Jussi Jääskeläinen

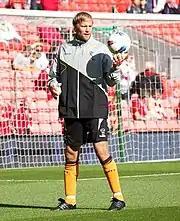
Jääskeläinen warming up ahead of Bolton Wanderers’ match against Liverpool on 27 August 2011.

Jääskeläinen was bought by manager Colin Todd for £100,000 for Bolton Wanderers of the Football League First Division in 1997. Originally, he went on a trial with Norwich City before being persuaded to join Bolton Wanderers by Todd. Upon joining the club, manager Todd said: "He's one for the future. I saw him playing for the Under 21s and he was very impressive. I followed it up immediately but things got held up. When I got wind of him being on trial and possibly signing for another English club I moved in quickly. You can't let people of his quality pass you by." However, Jääskeläinen was the third choice goalkeeper for the rest of the 1997–98 season, behind Keith Branagan and Gavin Ward, as Bolton Wanderers were relegated to Football League First Division.